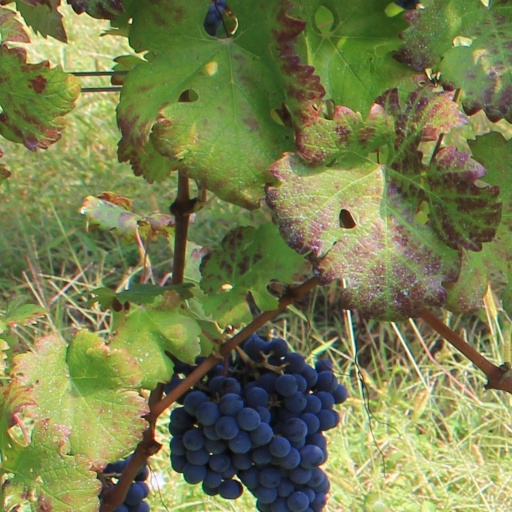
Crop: grape